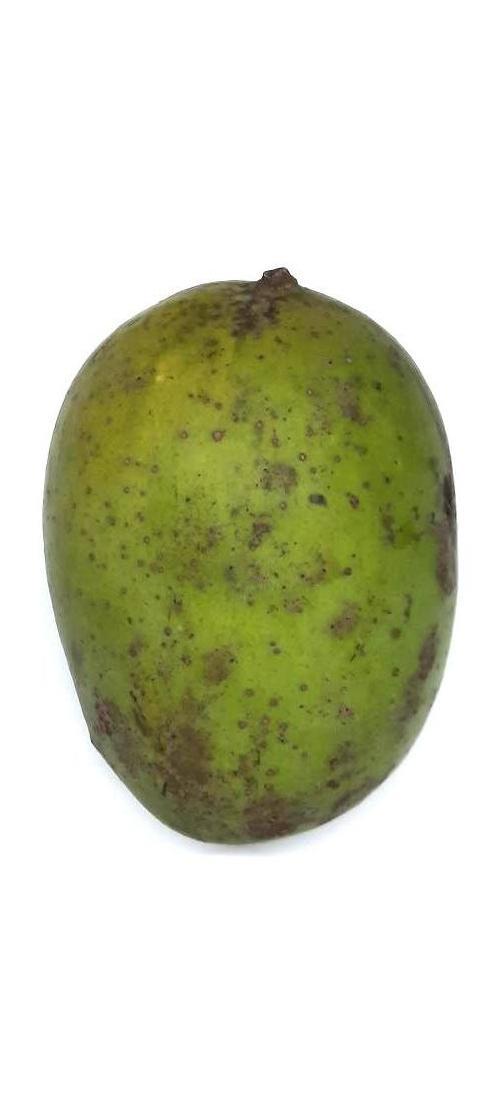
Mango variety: Langra